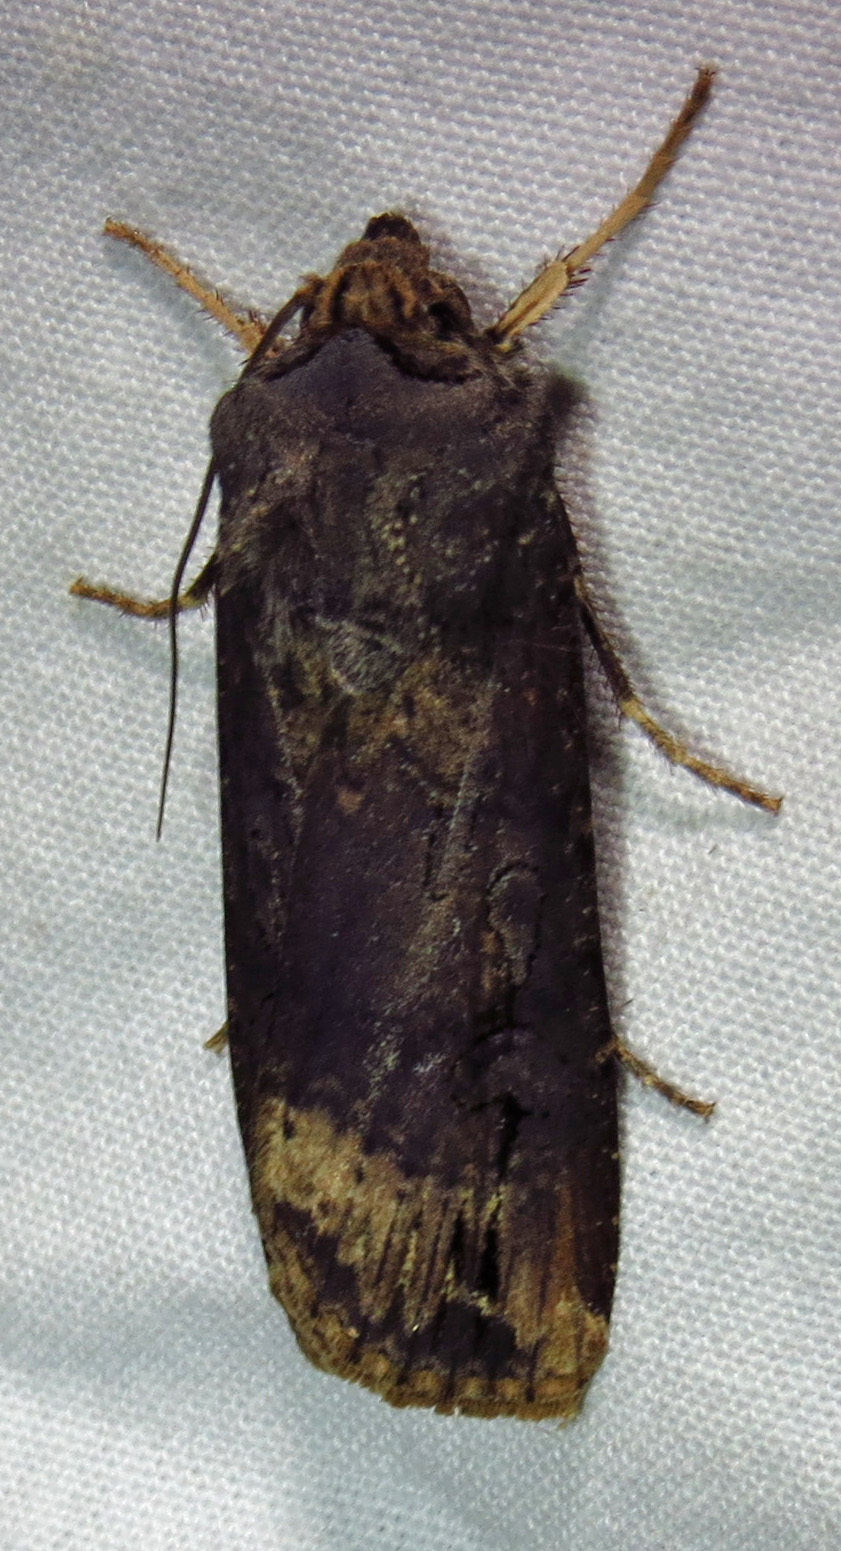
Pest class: cutworms